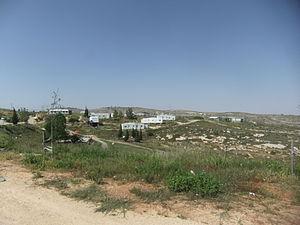
Amona est un avant-poste israélien du centre de la Cisjordanie, fondée en 1995 sur des propriétés privées palestiniennes. La colonie est située sur une colline surplombant Ofra, une autre colonie dépendant du conseil régional de Mateh Binyamin. La colonie comptait autour de 200 habitants en 2012.